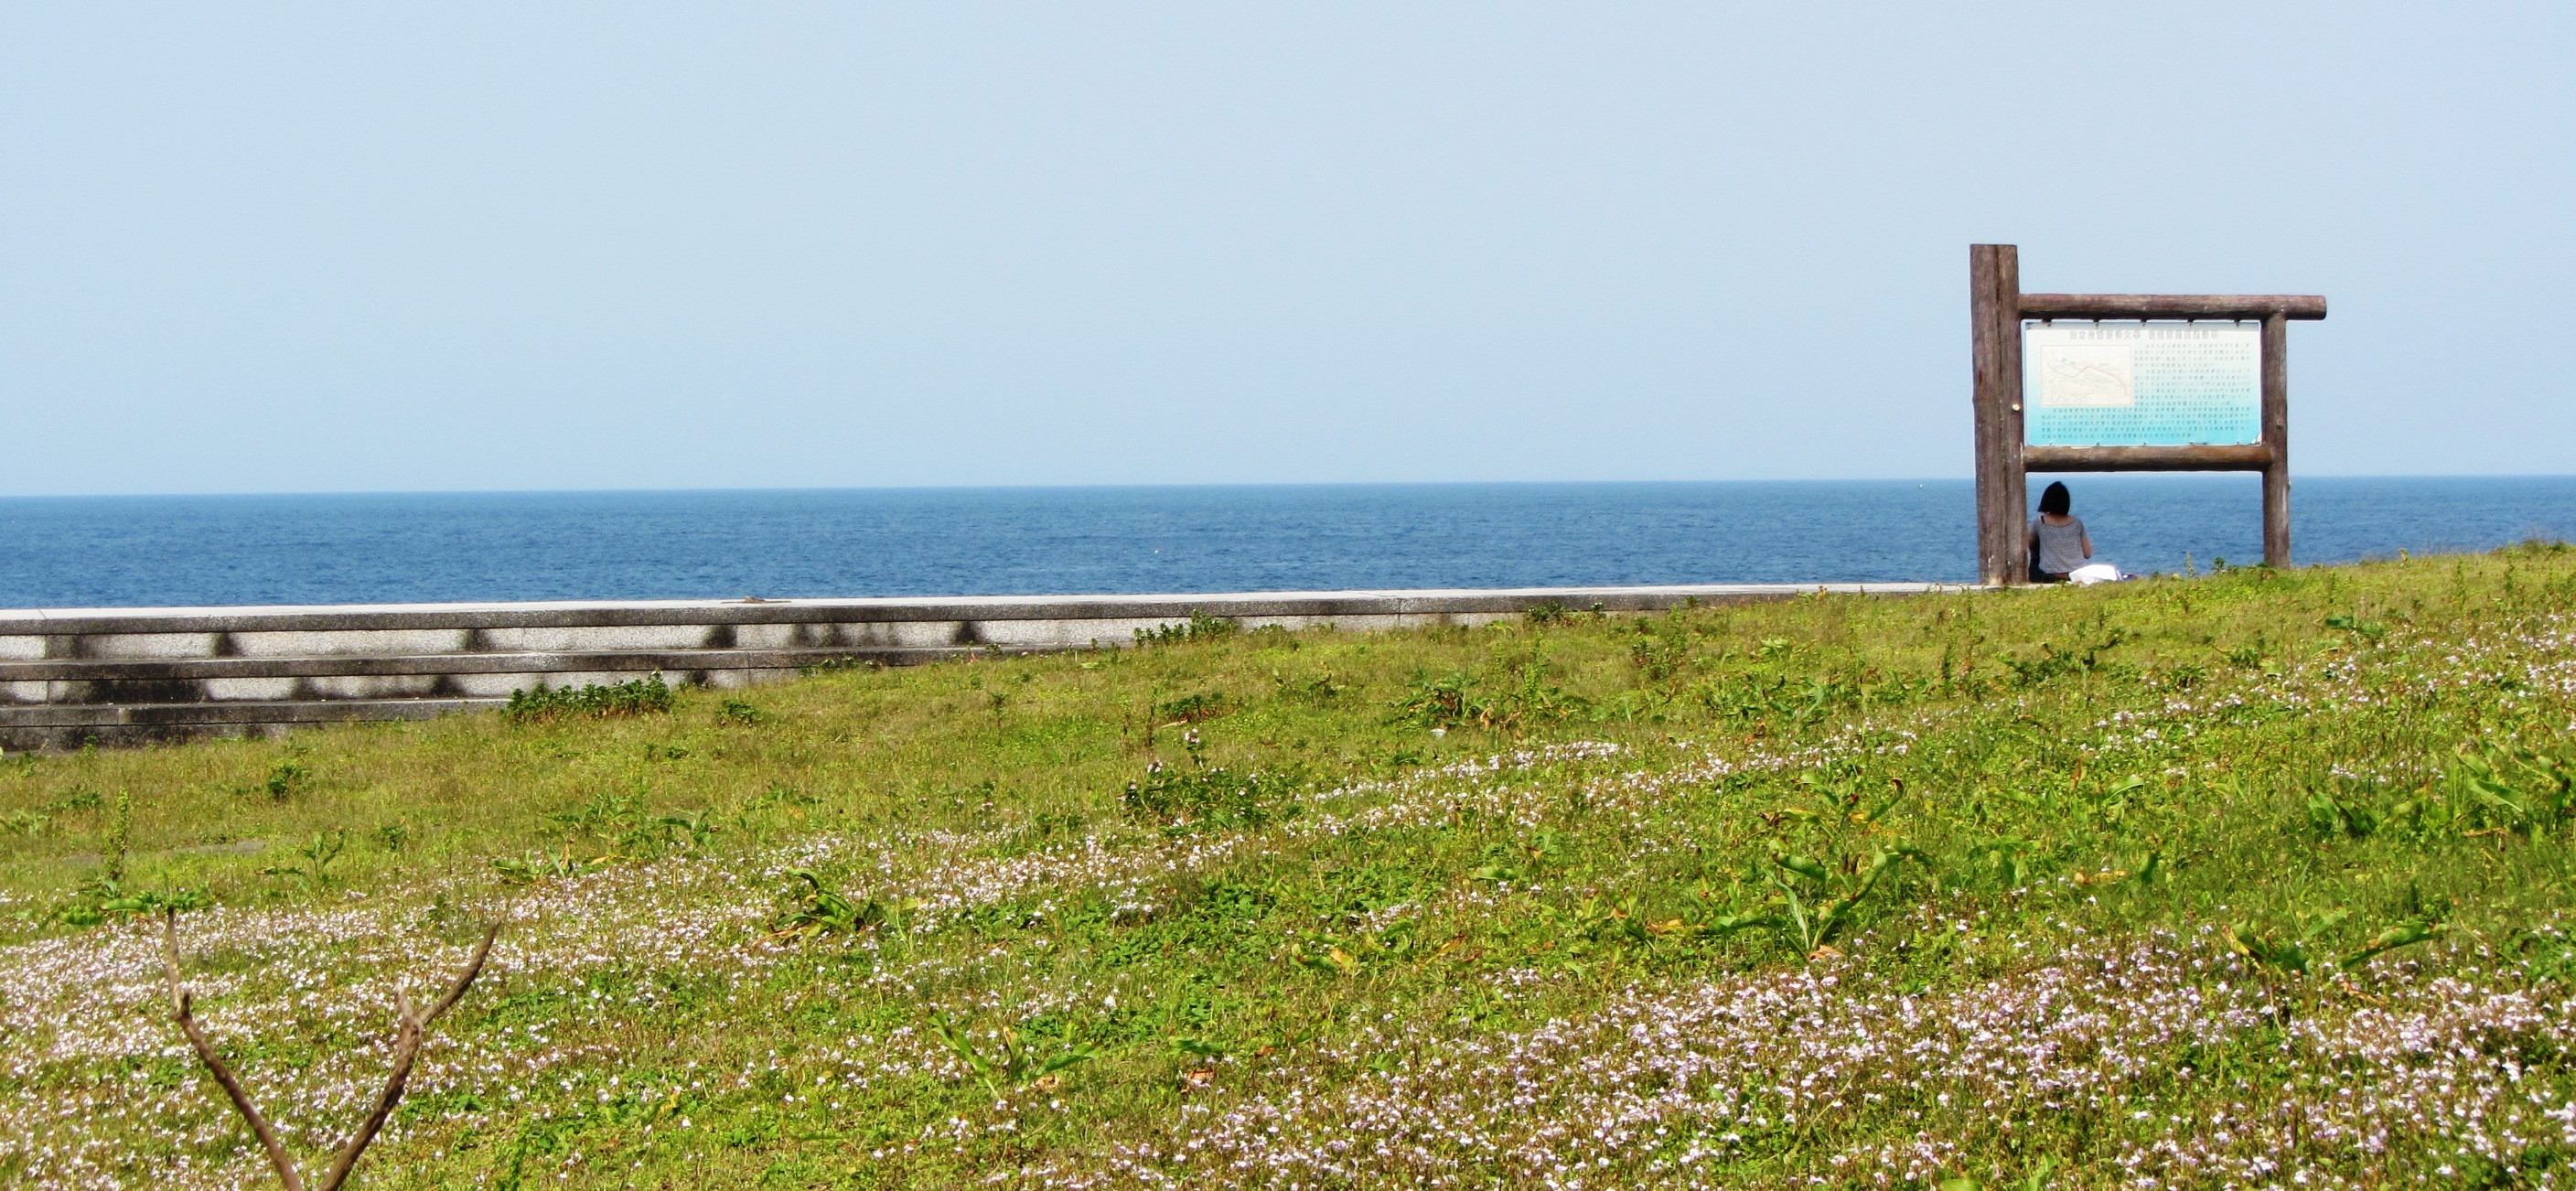
sea, sun, sunshine, grass, seaside, seashore, taiwan, keelung, green, blue, coast, shore, natural landscape, natural environment, land lot, grass family, coastal and oceanic landforms, horizon, meadow, grassland, beach, ocean, pasture, landscape, plant, prairie, bay, headland